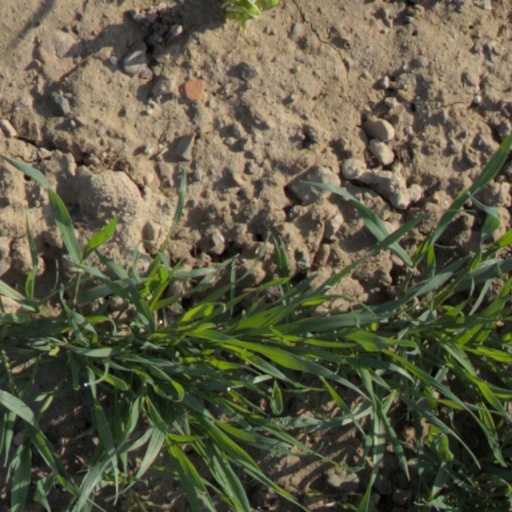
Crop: wheat